BASF

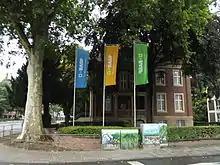
BASF-sponsored Museum for Laquerware in Münster, Germany

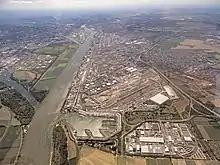
BASF in Ludwigshafen

BASF's Functional Solutions segment consists of the Catalysts, Construction Chemicals and Coatings divisions. These divisions develop customer-specific products, in particular for the automotive and construction industries.